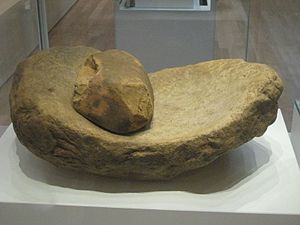
Skubbekværn
Skubbekværn med "ligger" og "løber", 3700-3500 f.Kr. Etton, Cambridgeshire, England
En skubbekværn er en enkel type kværn der kan anvendes til formaling eller grutning af korn til mel. 'Løberen' er en mindre sten der skubbes mod 'liggeren' hvor kernerne er fordelt i en større eller mindre fordybning. Skubbekværne har været anvendt i stenalderen, i Danmark fra omkring 4000 f.Kr. til ind i første årtusinde e.Kr. hvor drejekværnen vandt indpas.